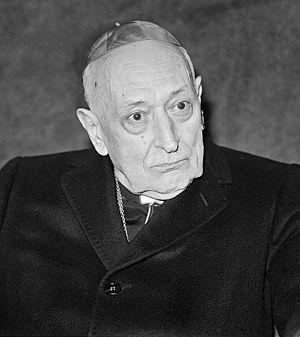
József Mindszenty, né József Pehm le 29 mars 1892 à Csehimindszent et mort le 6 mai 1975 à Vienne, était un archevêque hongrois, cardinal, connu pour avoir été un opposant farouche aux dictatures fasciste et communiste de son pays. Emprisonné à plusieurs reprises et torturé pour sa ténacité dans sa foi chrétienne, il a été reconnu vénérable par l'Église catholique.